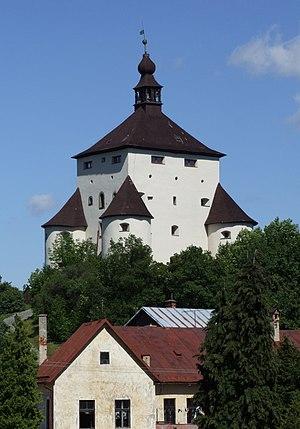
Le «
Banská Štiavnica est une ville minière historique de Slovaquie centrale au passé multiculturel. Connue dans le passé pour l'extraction des métaux, elle reste marquée par une tradition minière, municipale et académique.